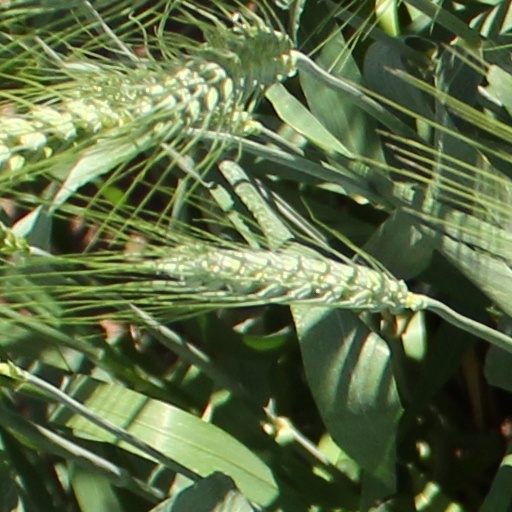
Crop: wheat